2006 IIHF World U18 Championship Division I

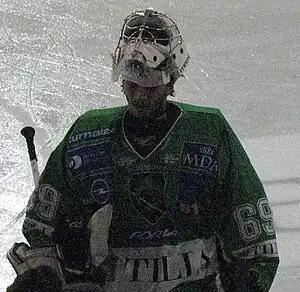
Matija Pintarič was named the tournament's best goalkeeper.

Only the top five goaltenders, based on save percentage, who have played at least 40% of their team's minutes are included in this list.